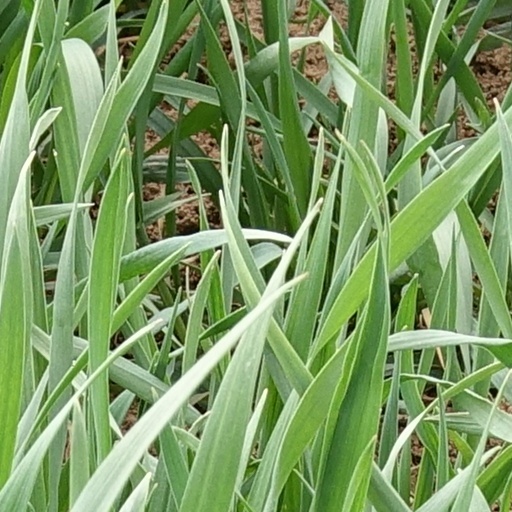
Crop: wheat